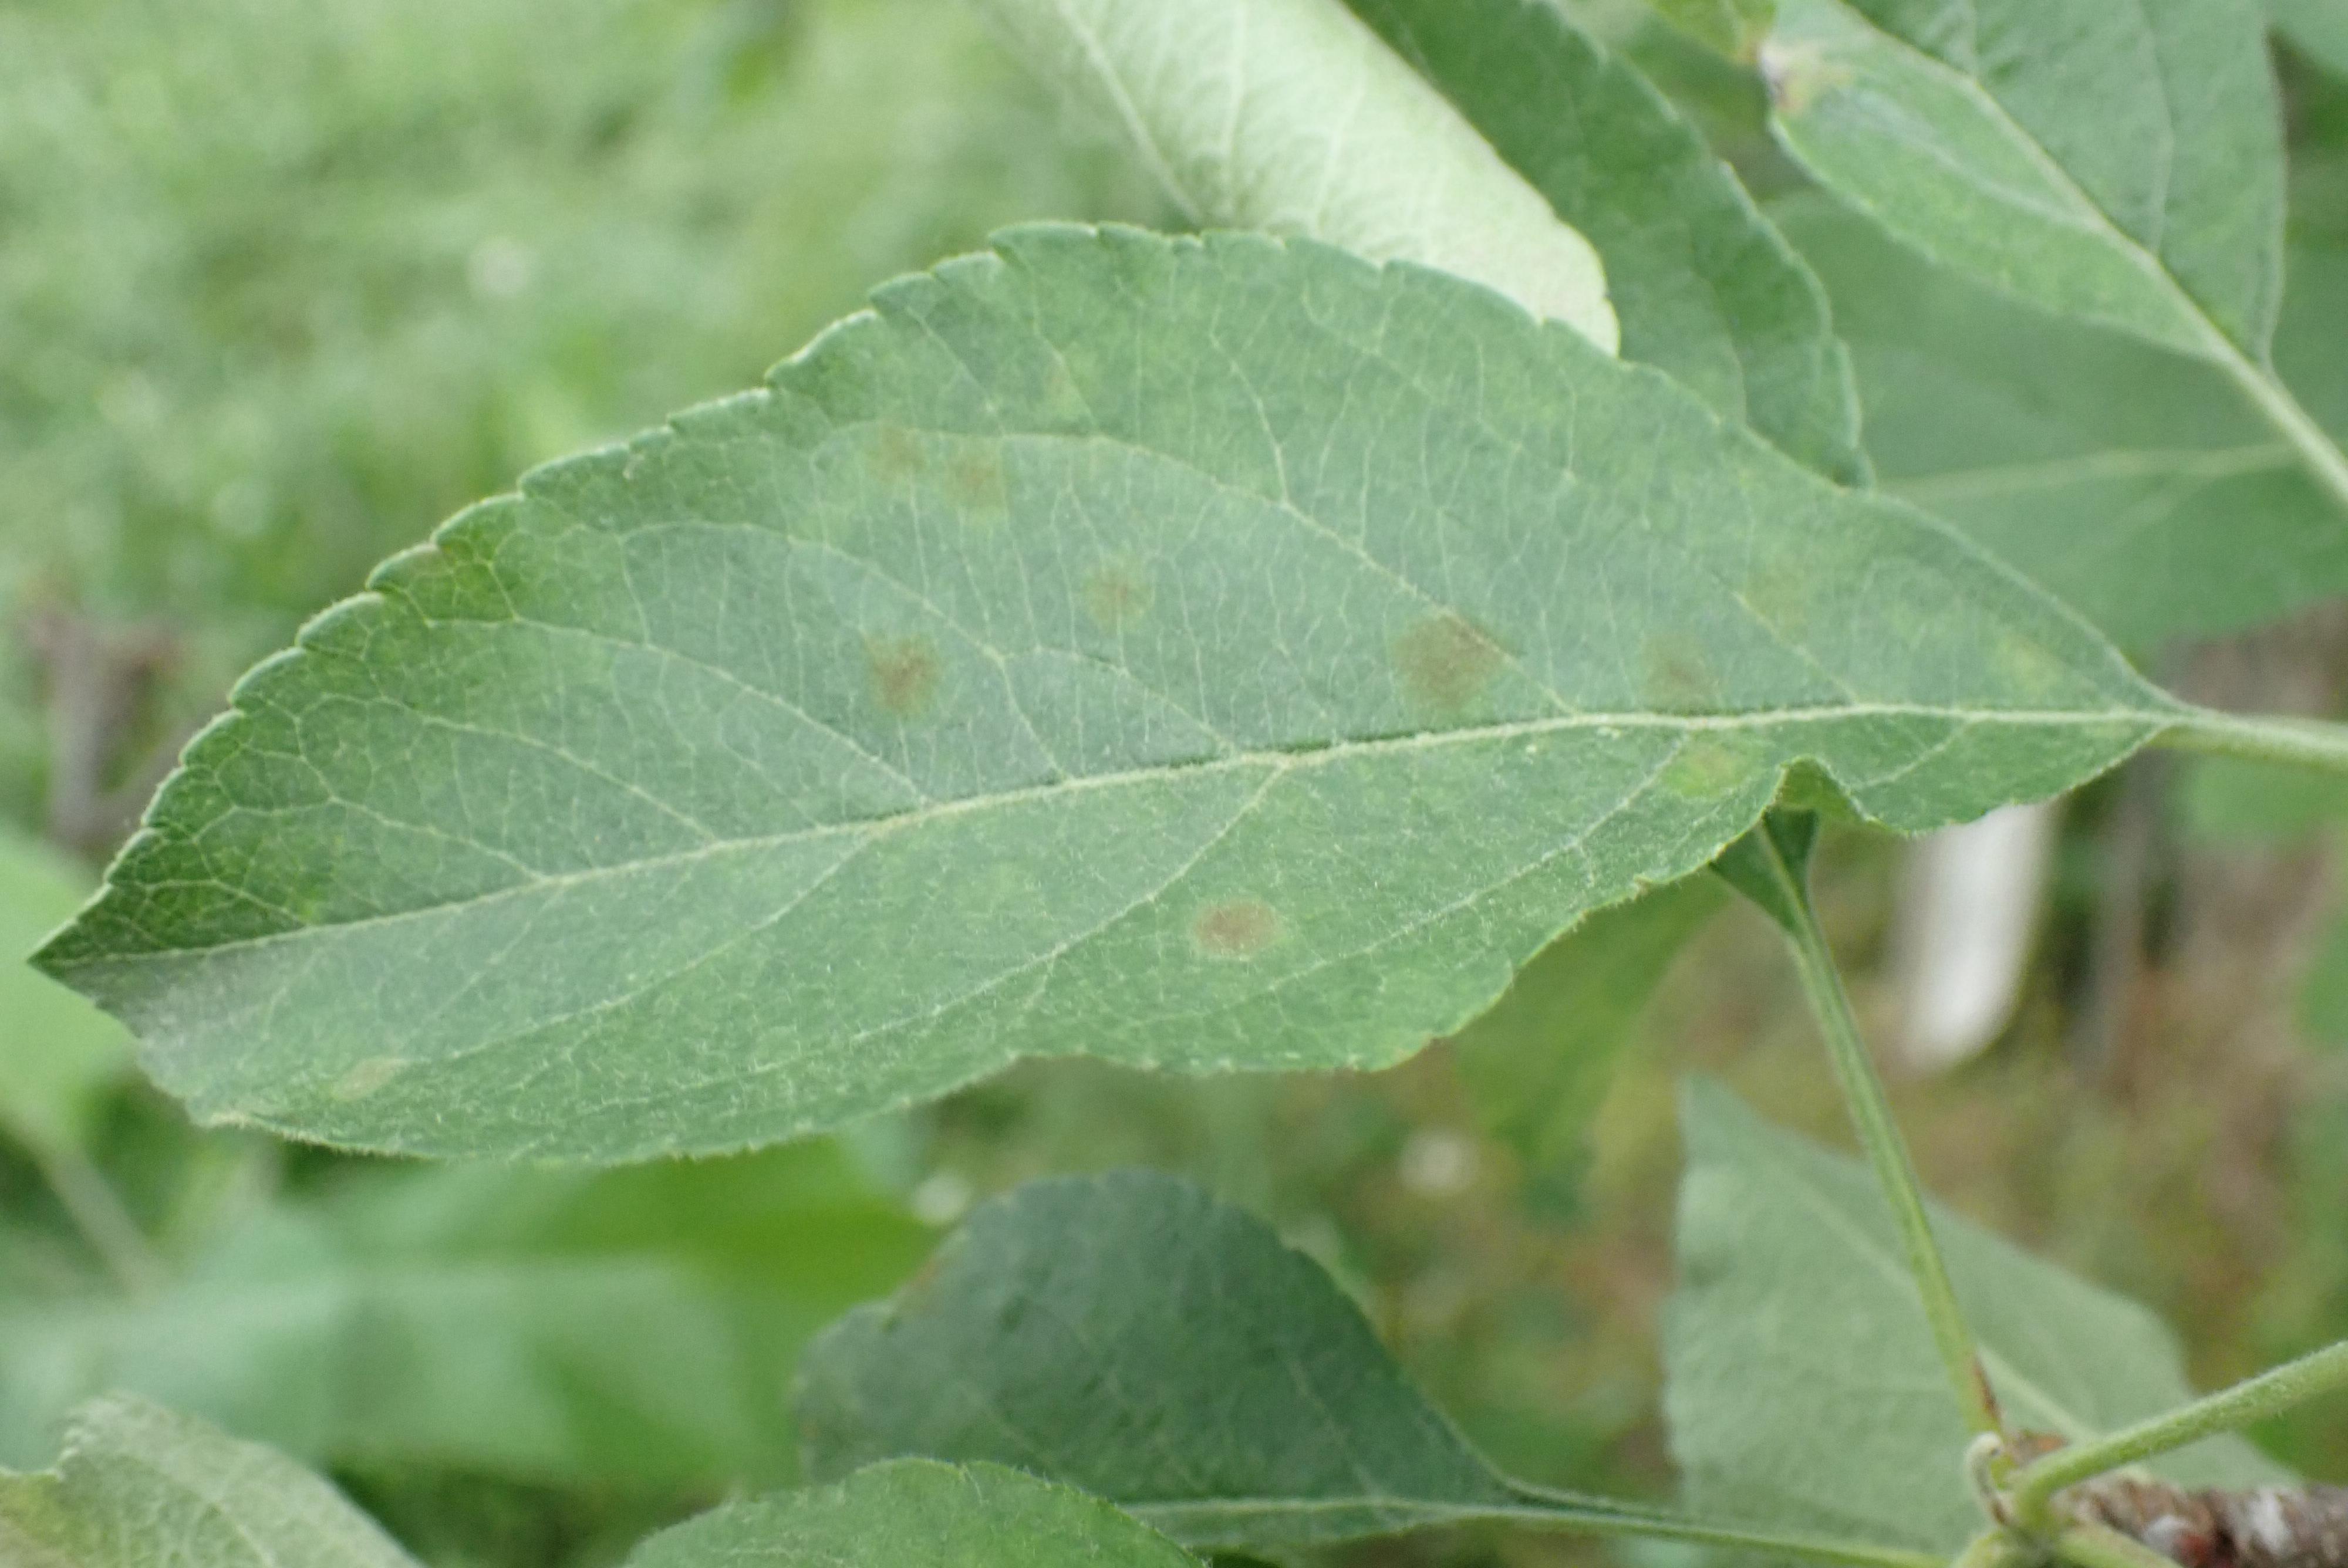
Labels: scab